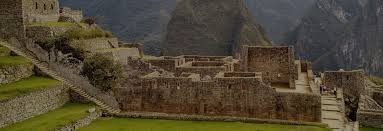
Landmark: Machu Picchu